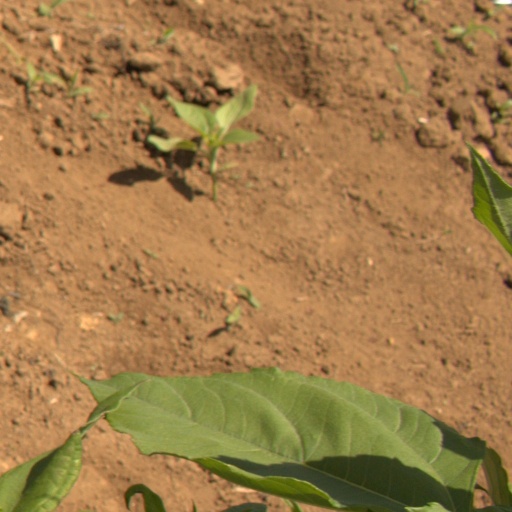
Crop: Jerusalem artichoke